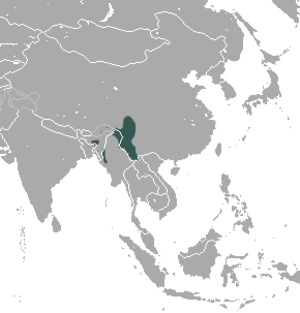
Parascaptor leucura est une espèce de Mammifères de la famille des Talpidés et la seule du genre monotypique Parascaptor. Il s'agit d'une taupe asiatique.
Cette liste commentée recense la mammalofaune de l'Inde et des îles asiatiques appartenant à l'Inde par genre, famille et ordre.